Berwick Town Hall

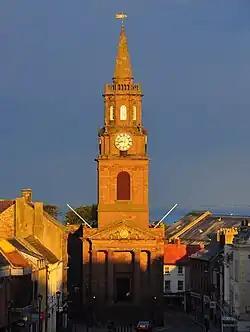
Berwick Town Hall

Berwick Town Hall is a municipal facility in Marygate, Berwick-upon-Tweed, England. The town hall, which was the headquarters of Berwick-upon-Tweed Borough Council, is a Grade I listed building.